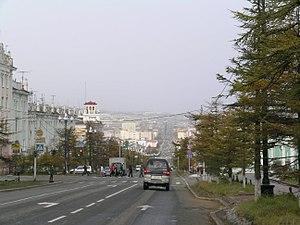
Magadan est une ville de Russie, un port maritime de Sibérie orientale et la capitale administrative de l'oblast de Magadan, dans l'Extrême-Orient russe. Sa population s'élevait à 95 048 habitants en 2013.